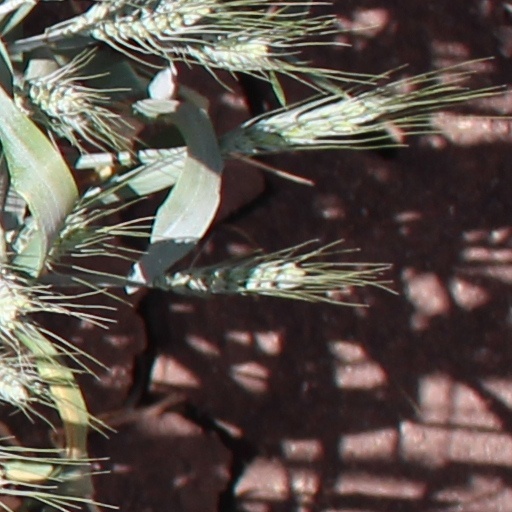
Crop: wheat